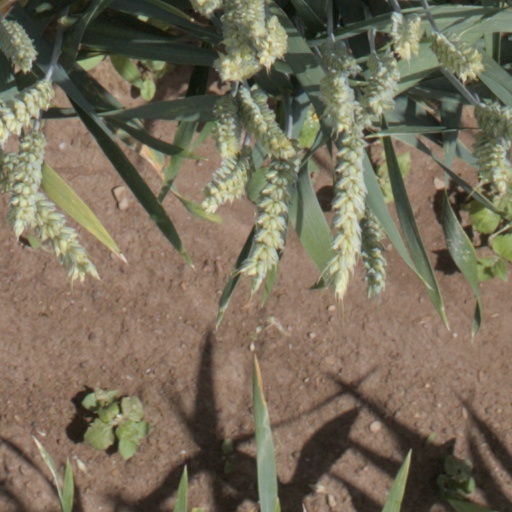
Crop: wheat